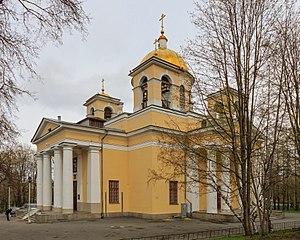
Petrozavodsk est une ville de Russie et la capitale de la république de Carélie. Sa population s'élève à 268 946 habitants en 2013.